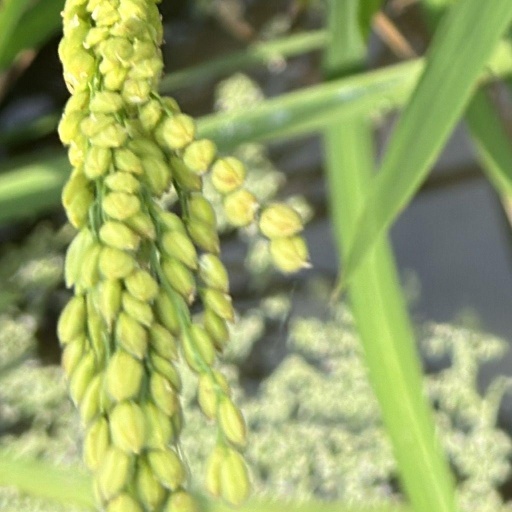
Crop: rice